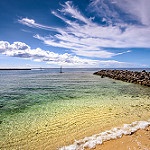
Scene: Outdoor